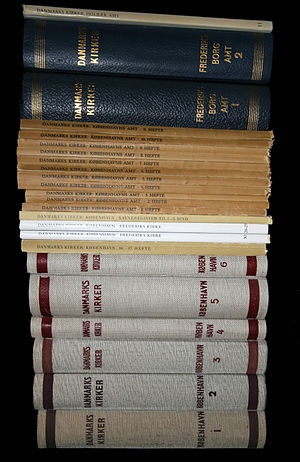
Danmarks Kirker
Et udvalg af de mange hæfter og bind, som foreløbig er udgivet.
Danmarks Kirker, nogle få af de mange hefter og bind, der foreløbig er udkommet.
Danmarks Kirker er et opslagsværk om kirker i Danmark. Det har været under udgivelse siden 1933 med artikler skrevet af fagfolk fra Nationalmuseet. Værket er i lighed med Trap Danmark organiseret topografisk efter Danmarks amter før 1970 og begyndte med en behandling af Præstø Amt.